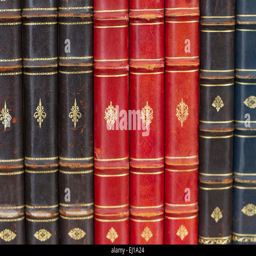
close up view of antique books on a bookshelf